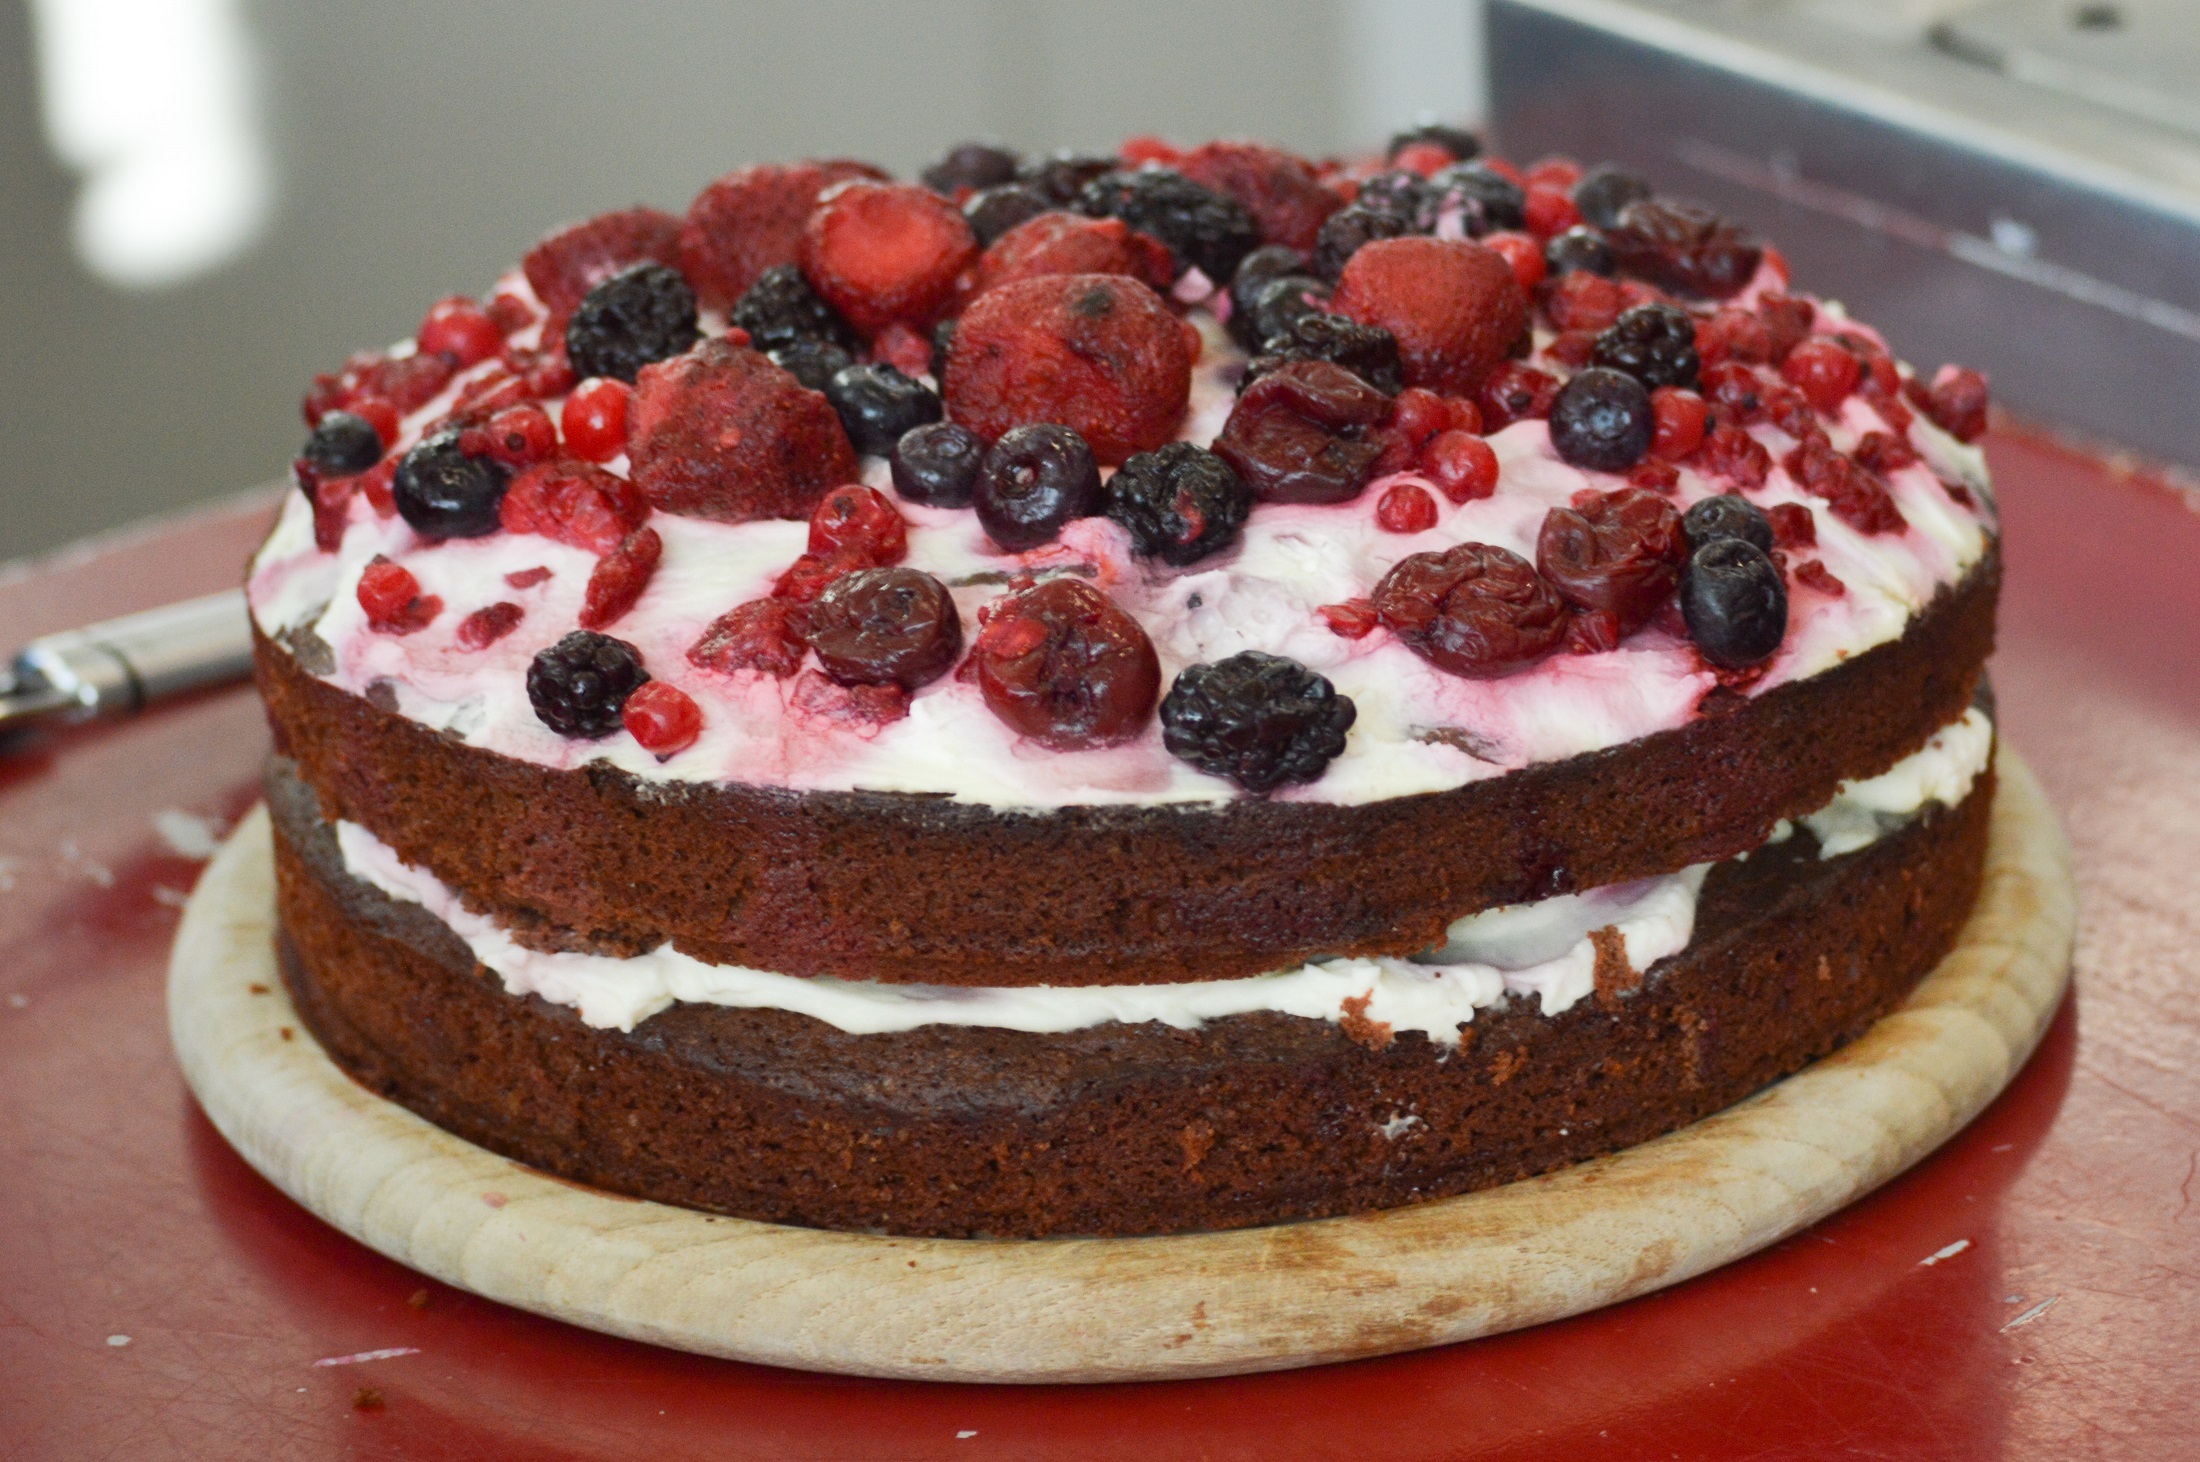
sweet, dish, food, produce, gourmet, dessert, cuisine, delicious, cake, baked, chocolate cake, cranberry, whipped cream, icing, tasty, decorated, rich, figs, baked goods, dates, black forest cake, raisins, torte, mascarpone, layer cake, bl tkake, pavlova, frutti di bosco